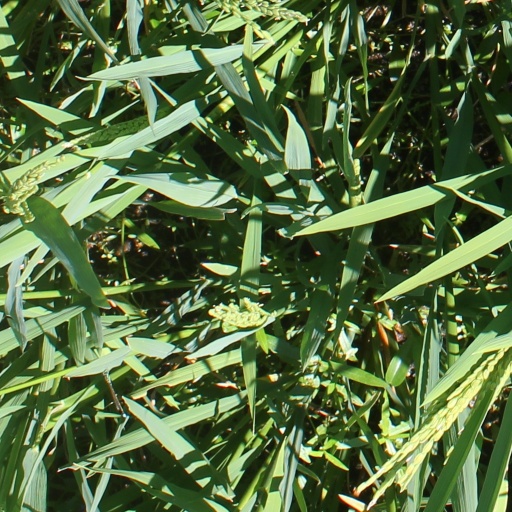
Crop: rice